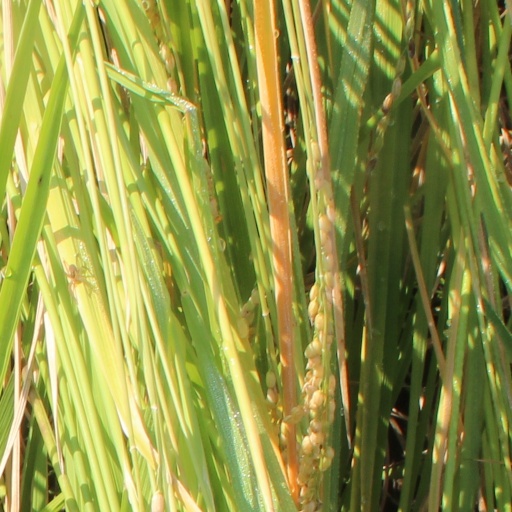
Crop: rice